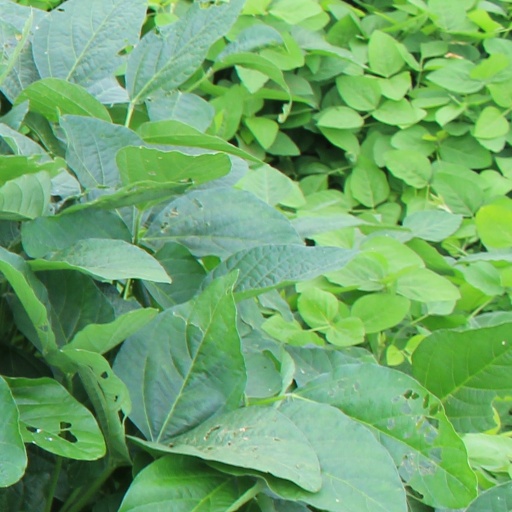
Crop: soybean